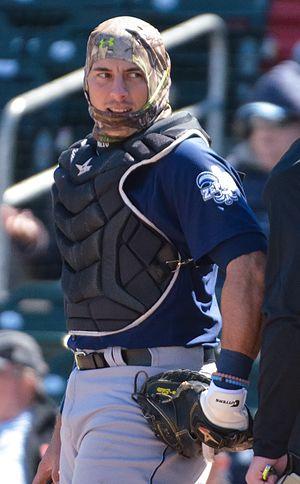
Adrián Nieto est un receveur des Marlins de Miami de la Ligue majeure de baseball.